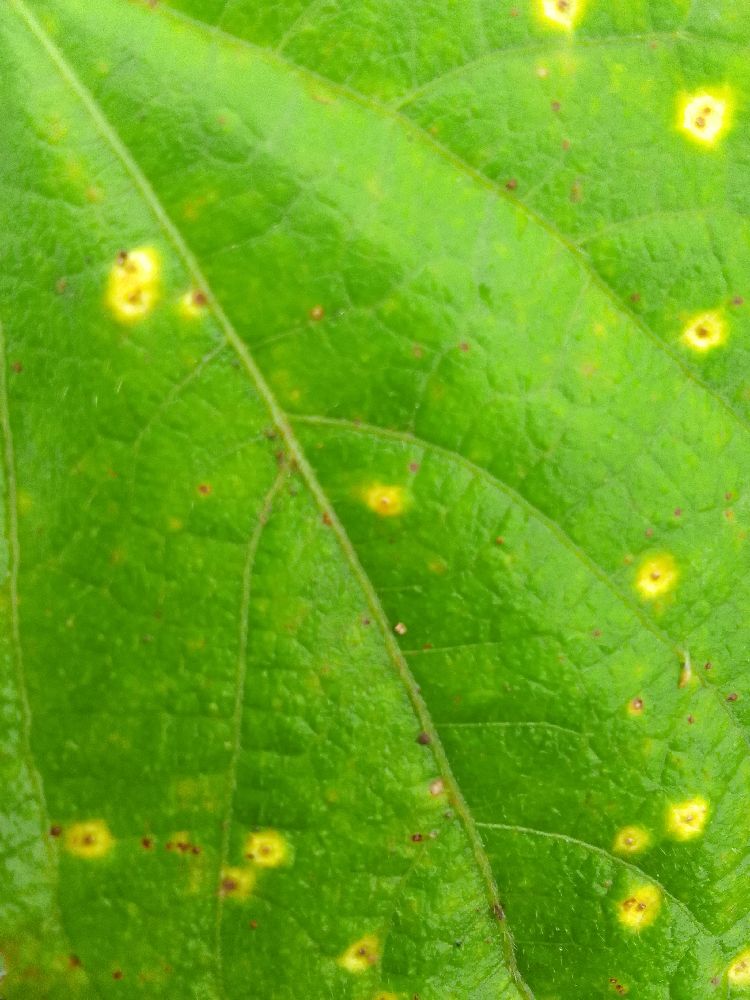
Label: rust